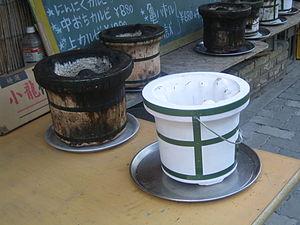
Yakiniku est une méthode japonaise de cuisson des viandes et des légumes au charbon de bois, au gaz ou sur une plaque chauffante. L'ingrédient principal est du bœuf mariné, bien qu'on puisse trouver d'autres viandes comme le poulet ou les abats. Le yakiniku se sert également accompagné de légumes comme des piments, des carottes, des champignons, des oignons, des kimchi, etc. Bien que non conventionnel, il peut arriver que l'on serve aussi du poisson.